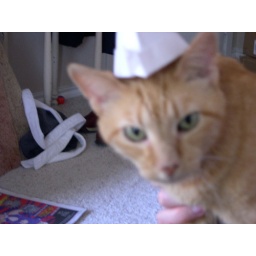
the cat in the hat